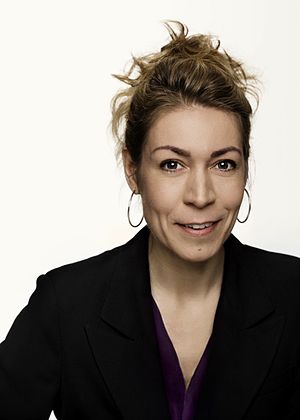
Lone Frank
Lone Frank er en dansk videnskabsjournalist, forfatter og ph.d. i neurobiologi, som siden